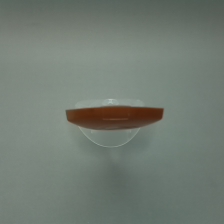
Color: white/transparent
Cap type: flip-top cap